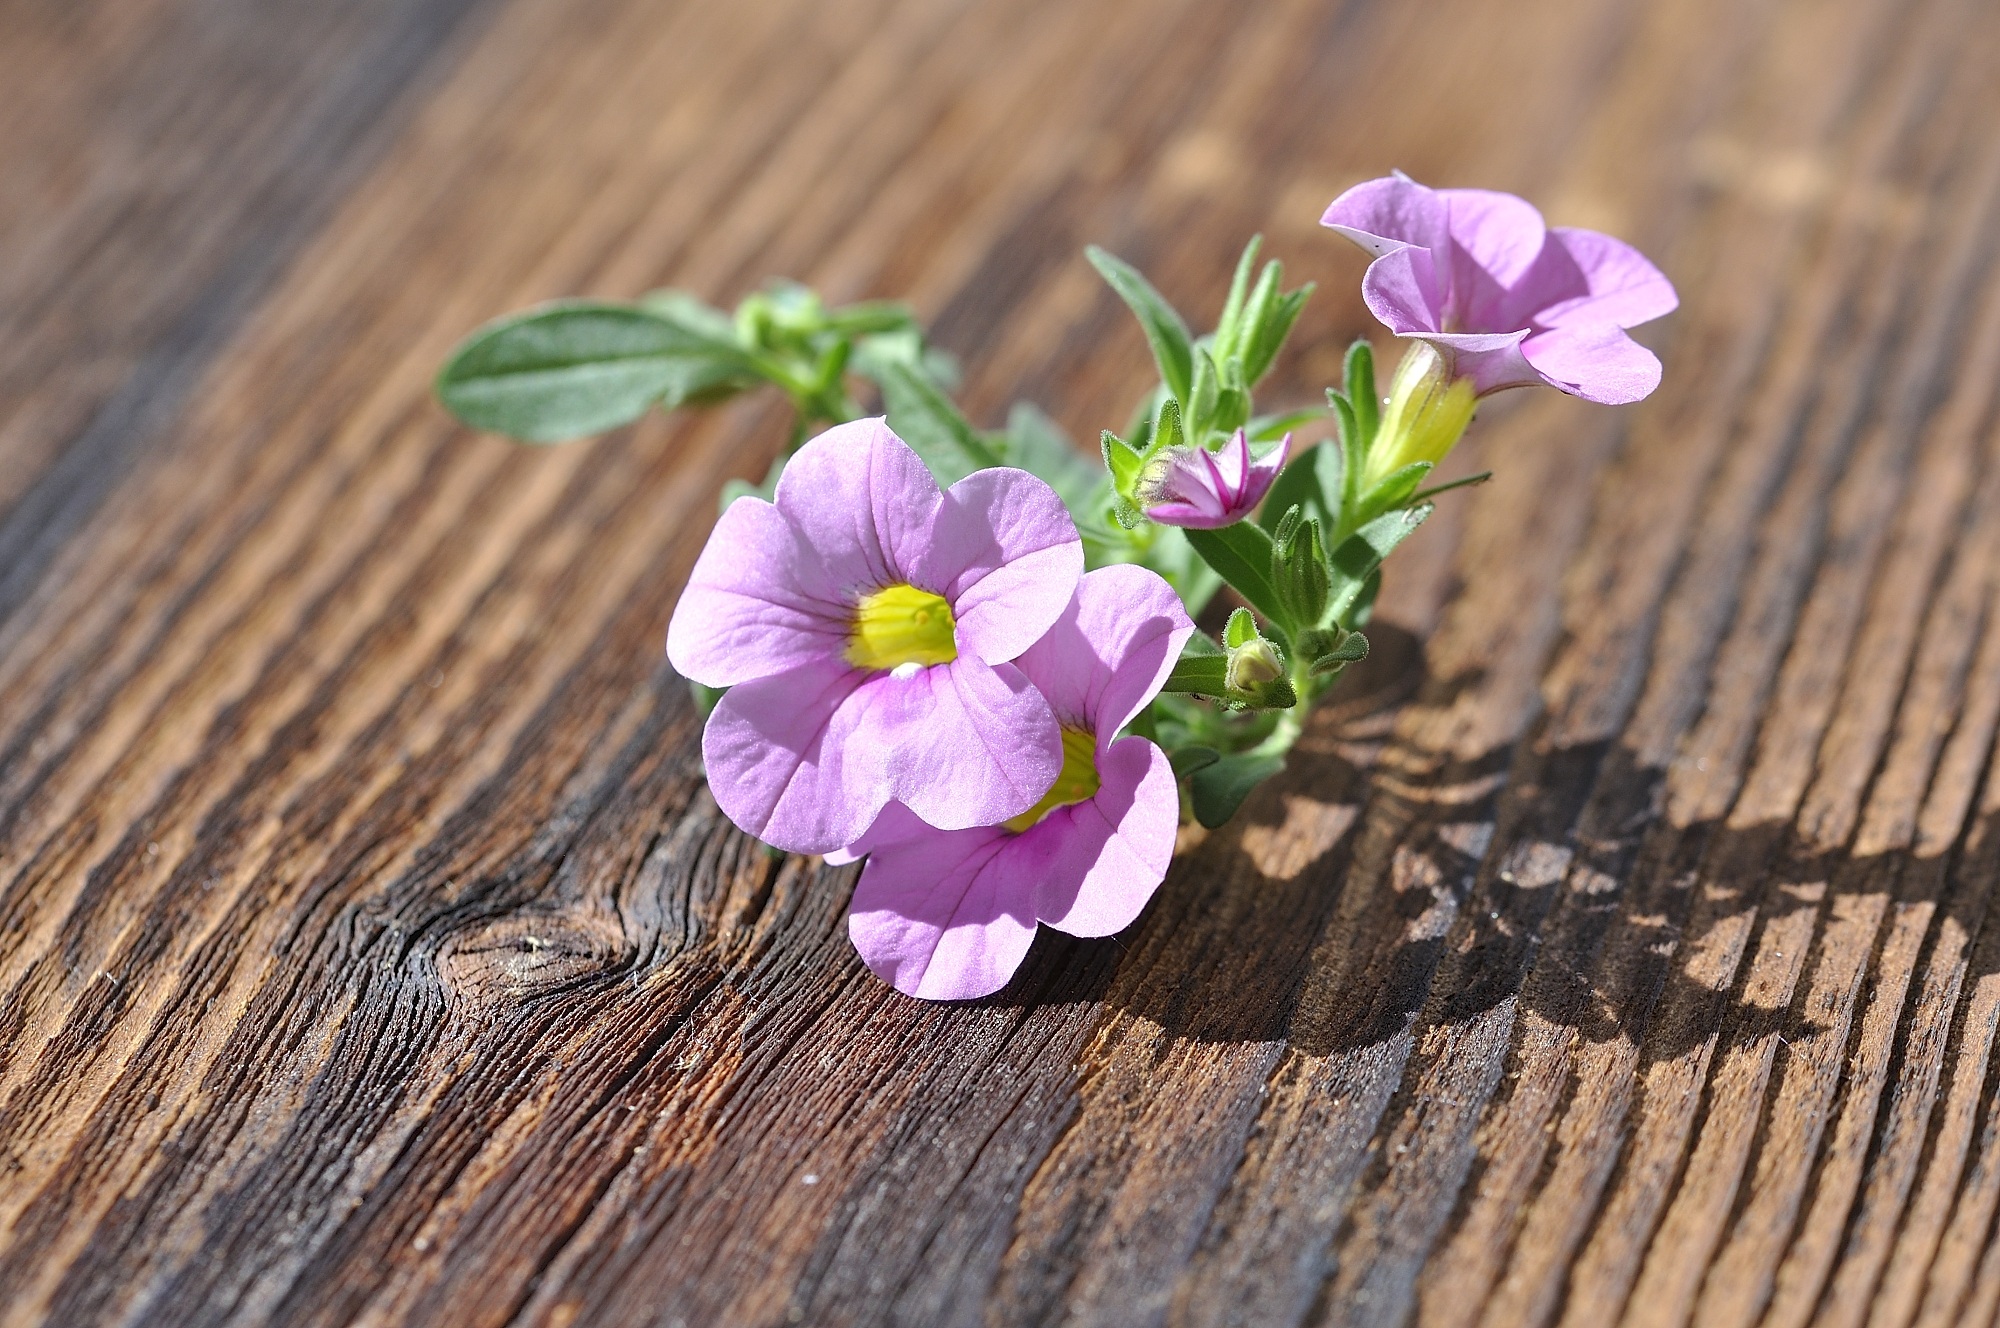
blossom, plant, wood, flower, purple, petal, herb, pink, close, flora, flowers, close up, violet, macro photography, flowering plant, zauberglockchen, flower bouquet, land plant, violet family